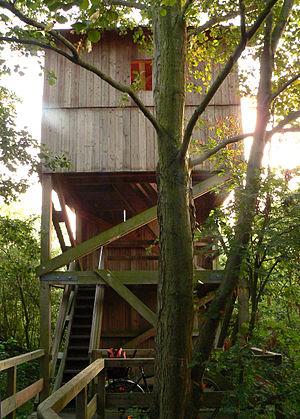
Le Lac de Steinhude en Basse-Saxe est, avec une superficie de 29,1 km², le plus grand lac du nord-ouest de l’Allemagne. Ce plan d'eau, d'une profondeur maximale de 2,90 m, est né d'une dépression formée vers la fin de la dernière glaciation, il y a environ 14 000 ans. Aujourd'hui, ce lac situé à 30 km au nord-ouest de Hanovre constitue le cœur du parc naturel du lac de Steinhude ; son statut de zone protégée et les multiples offres d'activités de loisir en font une attraction touristique.